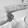
ASL letter: H